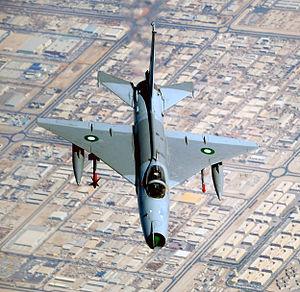
Le Chengdu J-7, ou plus simplement J-7 ou F-7, est un avion de chasse chinois dérivé du Mikoyan-Gourevitch MiG-21 soviétique.
La Force aérienne tanzanienne ou Commandement de la Force aérienne de Tanzanie est la branche aérienne nationale des Forces de défense du peuple tanzanien. L'actuel commandant du Commandement de la Force aérienne de Tanzanie est le général de division William Ingram, qui a remplacé le général de division Joseph Kapwani à la retraite de ce dernier en janvier 2016.